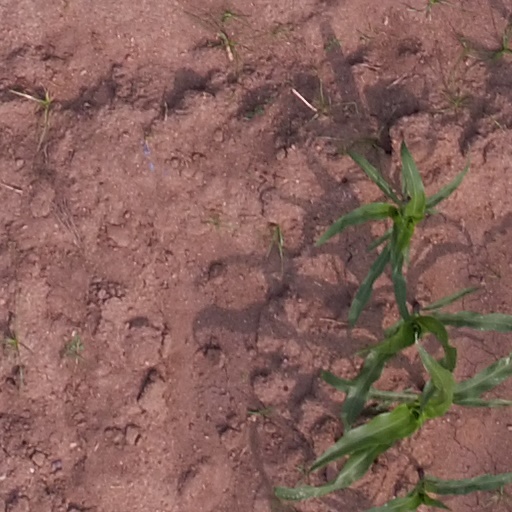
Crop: maize; corn